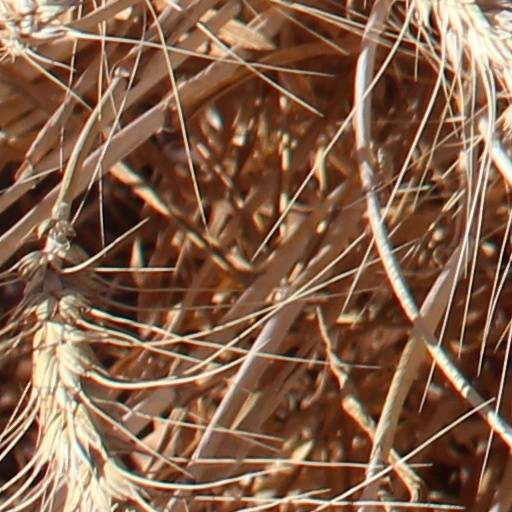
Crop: wheat